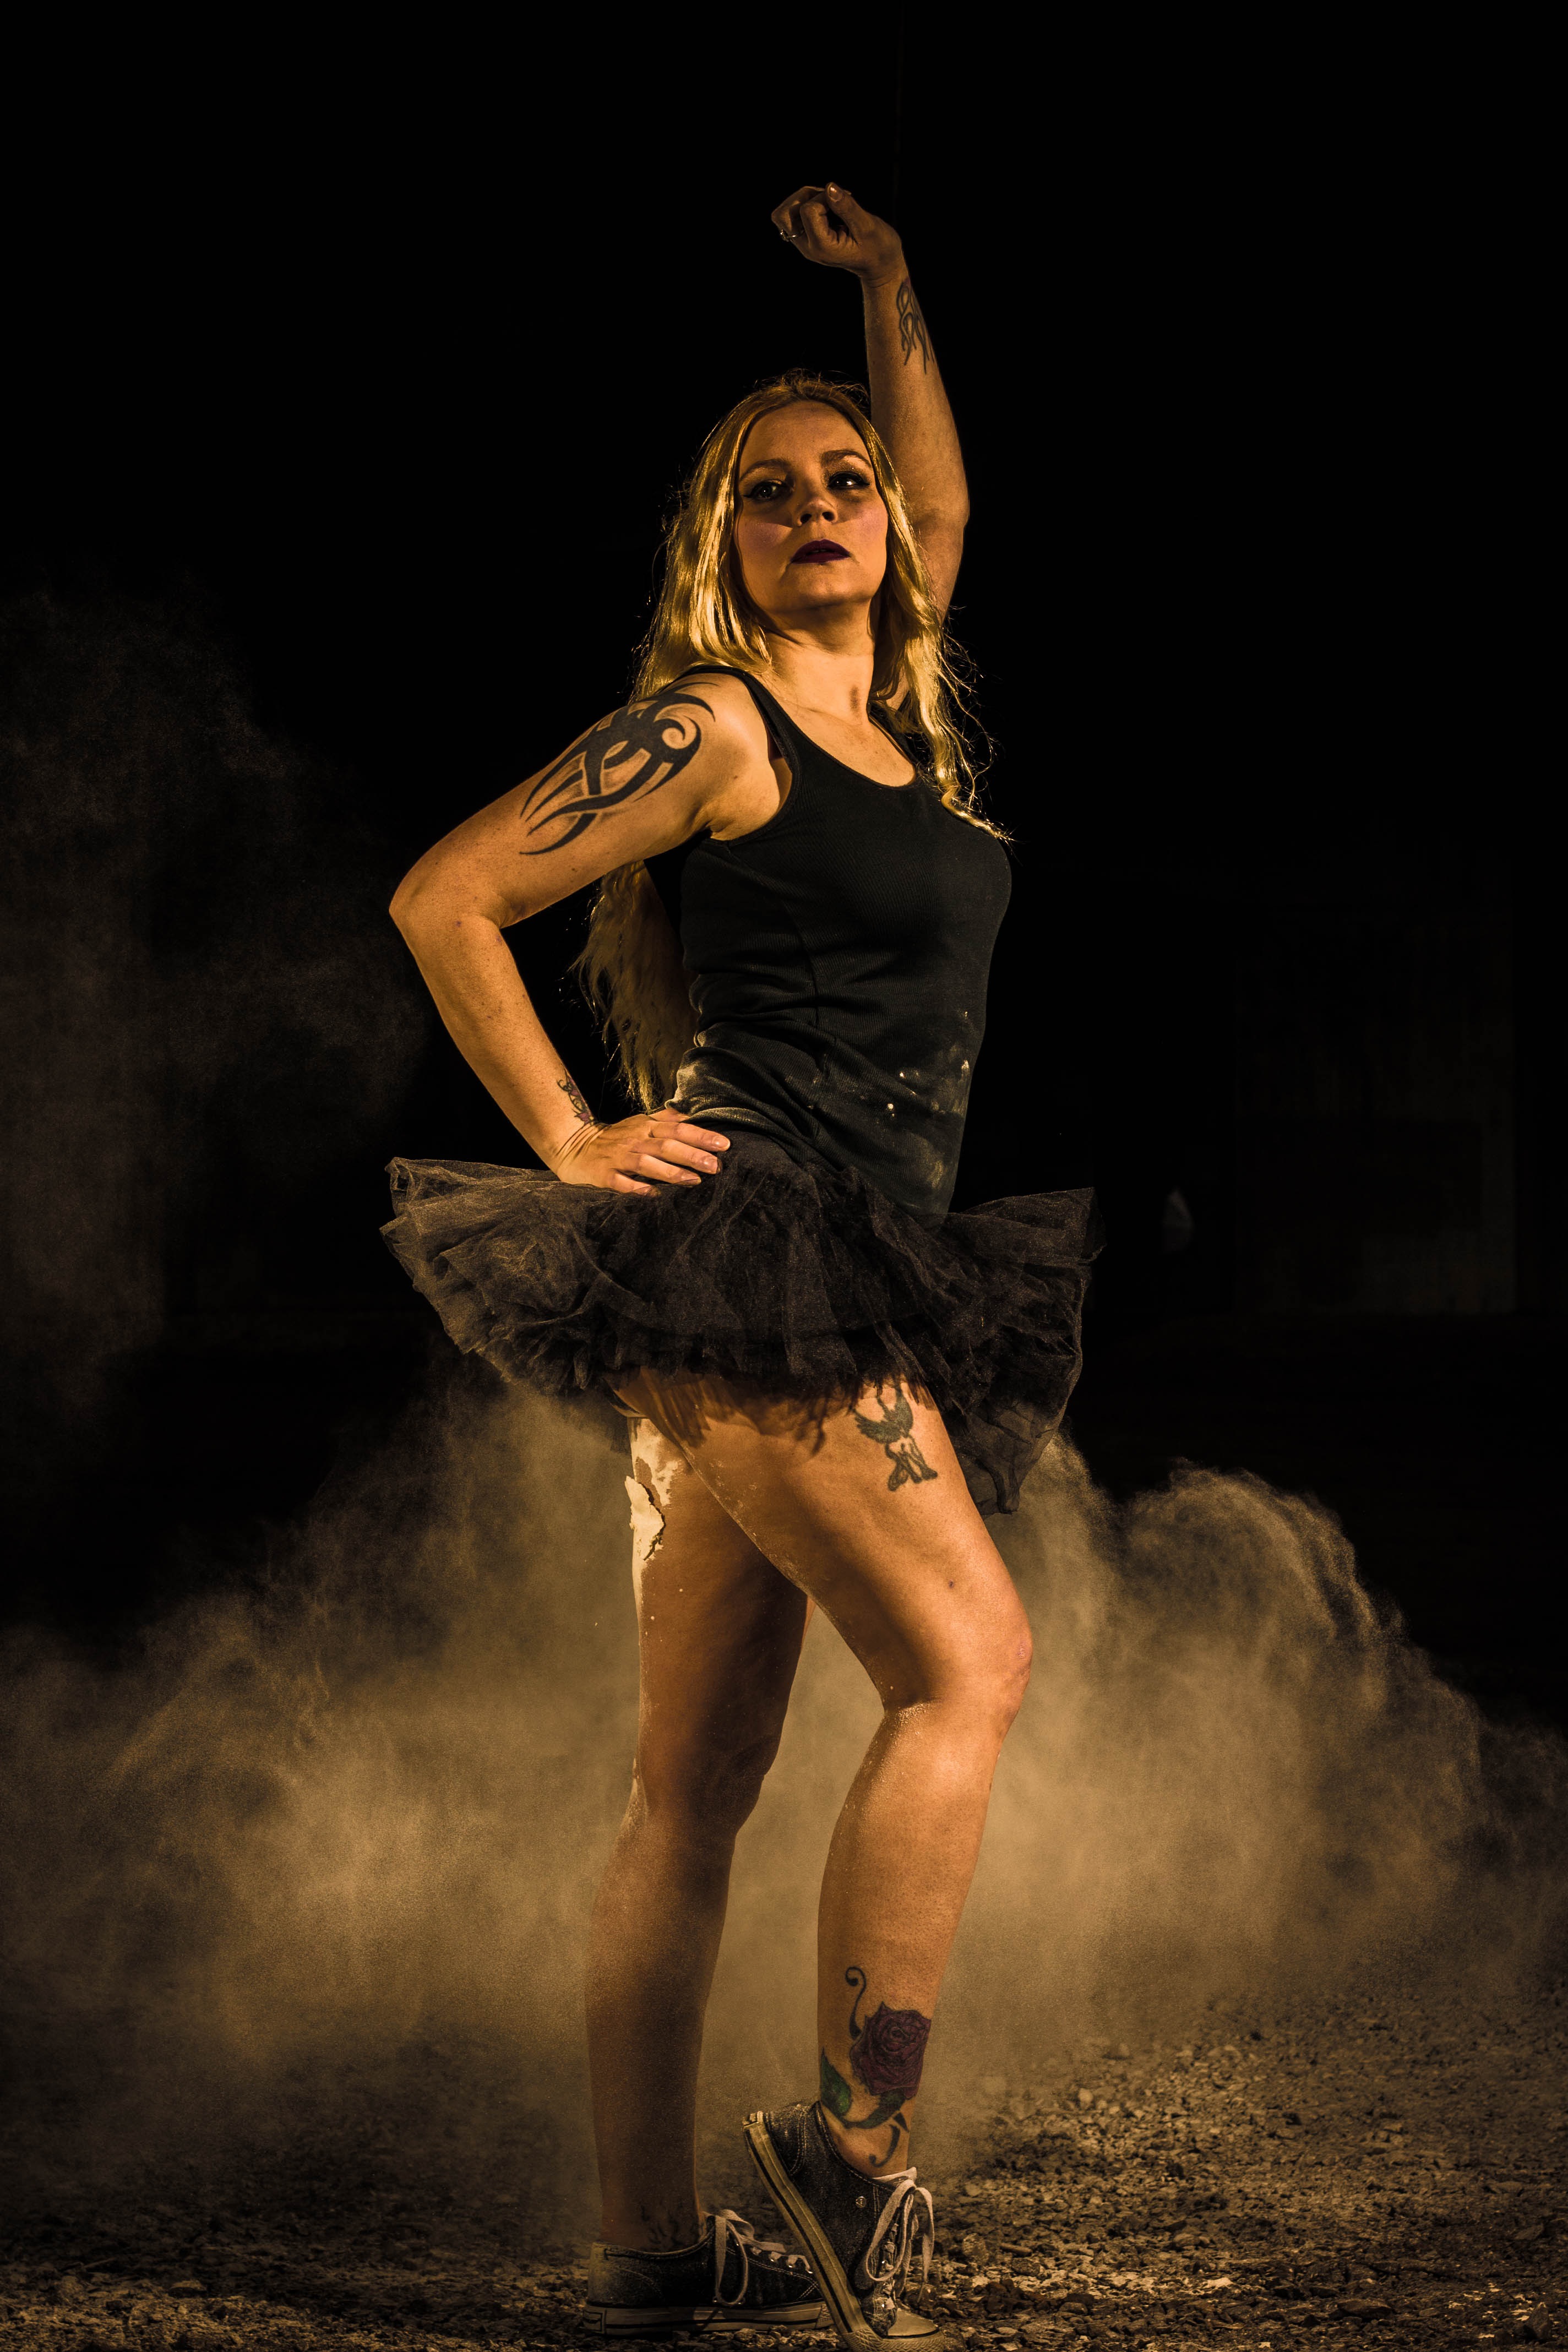
photography, dark, female, dance, model, dust, darkness, black, lady, ballet, dancer, performance art, swan, sports, beauty, tattoos, skirt, entertainment, flour, performing arts, photo shoot, art model, modern dance